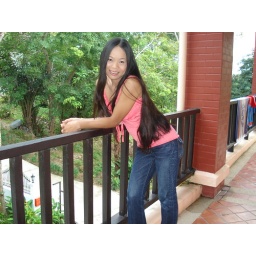
4 day in phatong beach the hotel on the mountain far from beach about 2km.